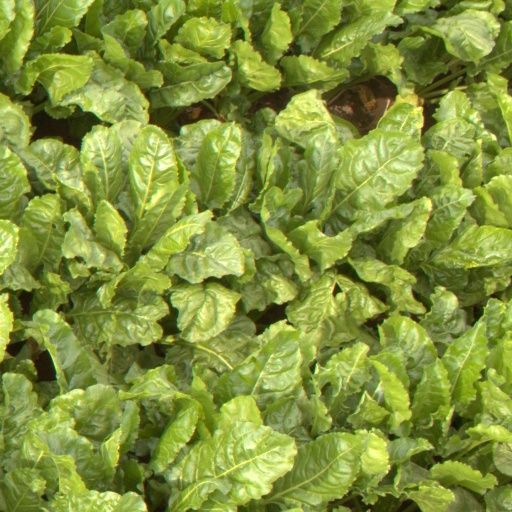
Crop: sugar beet